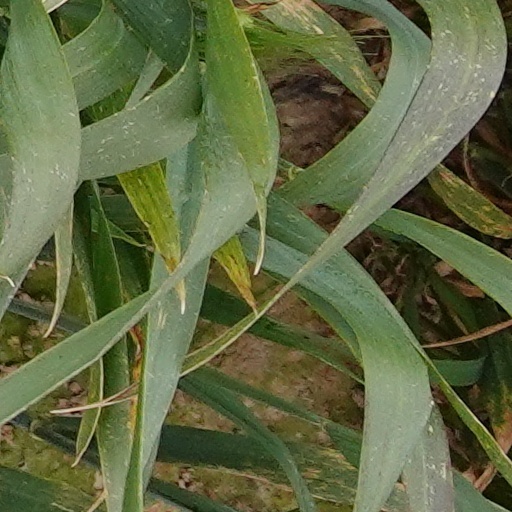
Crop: wheat